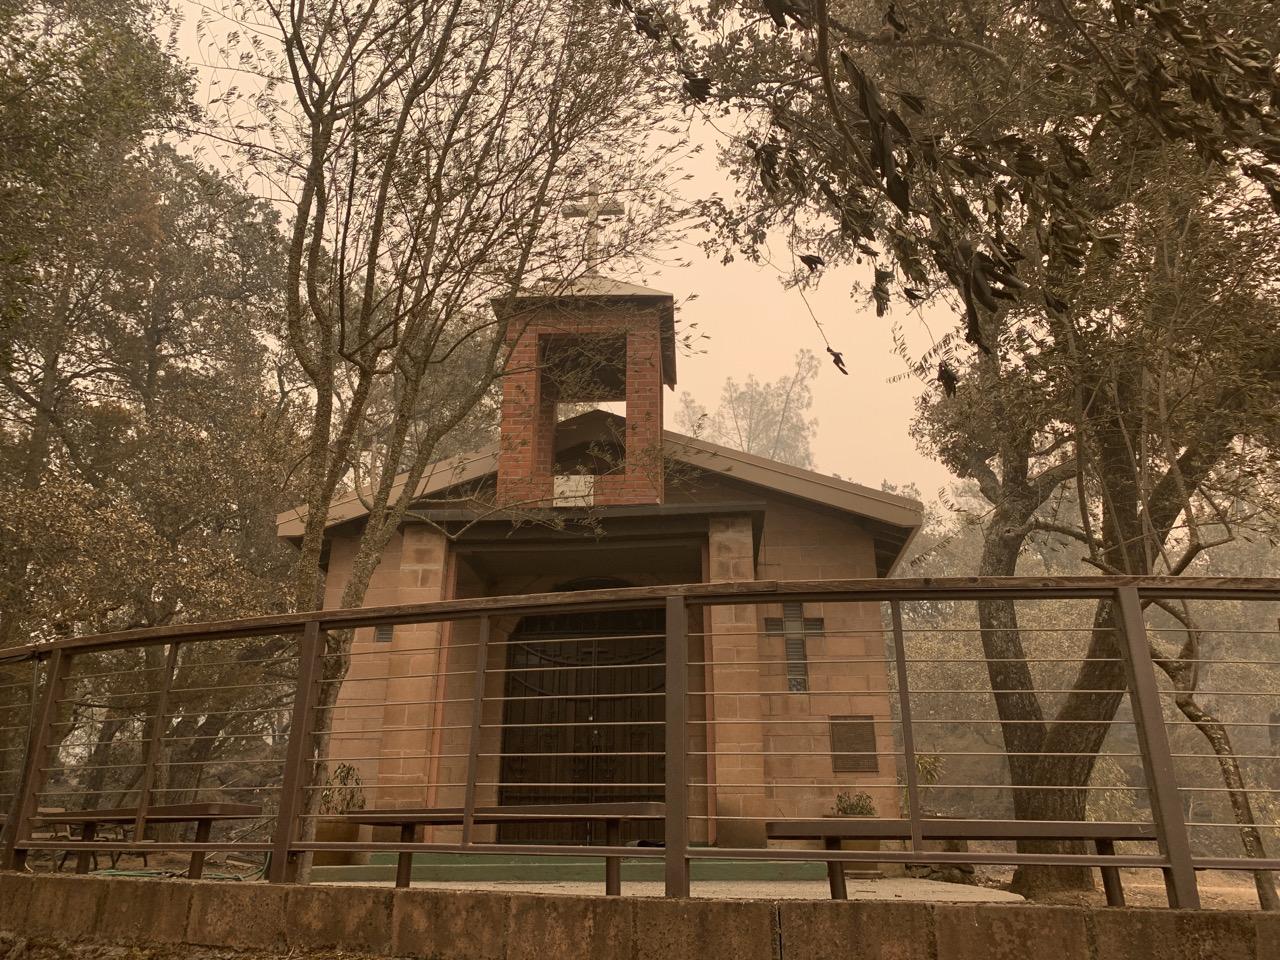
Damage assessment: no_damage